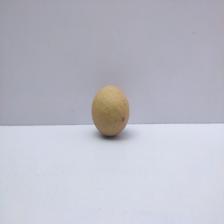
Size: Small